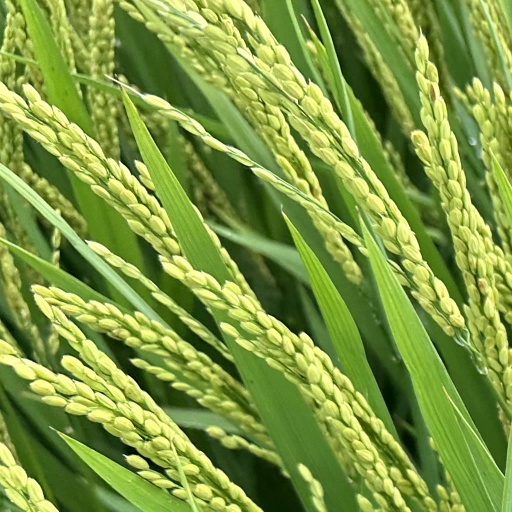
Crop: rice